Count (baseball)

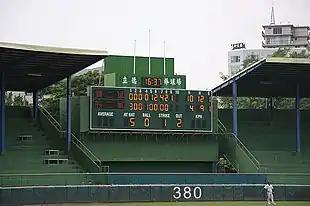
A baseball scoreboard with numerals showing the count (center of the bottom row) as no balls and one strike ("oh and one")

In baseball and softball, the count is the number of balls and strikes the batter has. If the count reaches three strikes, the batter strikes out; if the count reaches four balls, the batter earns a base on balls (a "walk").